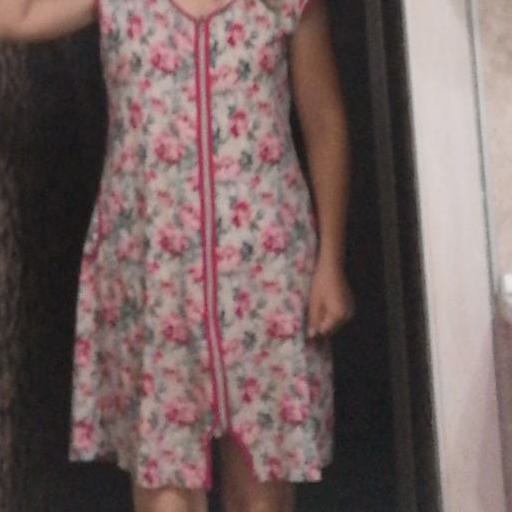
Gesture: no_gesture